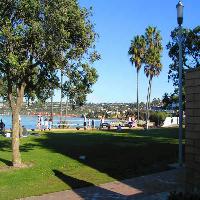
Weather: sun or clear